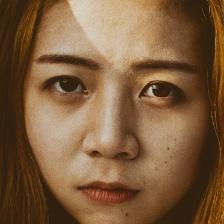
Label: faces